Beastie Boys

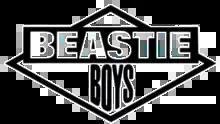
Logo used circa 1985–1987

The band's 12-inch single "Rock Hard" (1984) was the second Def Jam record crediting Rubin as producer (the first was "It's Yours" by T La Rock and Jazzy Jay). During 1985, the group was the supporting act of the Virgin Tour, Madonna's first concert series. On July 22, 1986, the Beastie Boys opened for John Lydon's post-Sex Pistols band Public Image Ltd., They headlined with Fishbone and Murphy's Law with DJ Hurricane, and later in the year the group was on the "Raising Hell" tour with Run-DMC, Whodini, LL Cool J, and the Timex Social Club. Thanks to this exposure, "Hold It Now, Hit It" charted on "Billboard"s US R&B and dance charts. "She's on It" from the "Krush Groove" soundtrack continued in a rap/metal vein while a double A-side 12", "Paul Revere/The New Style", was released at the end of the year.